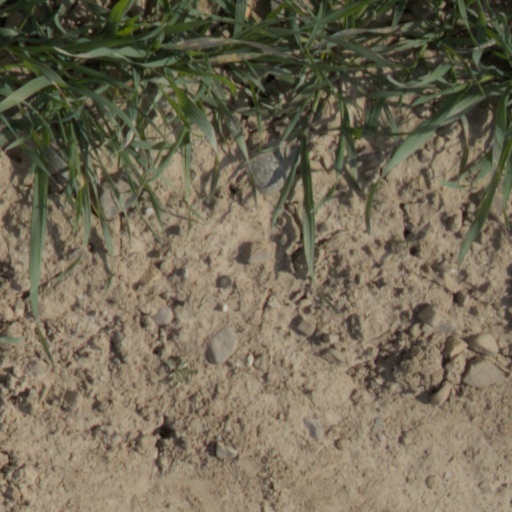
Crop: wheat